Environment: real
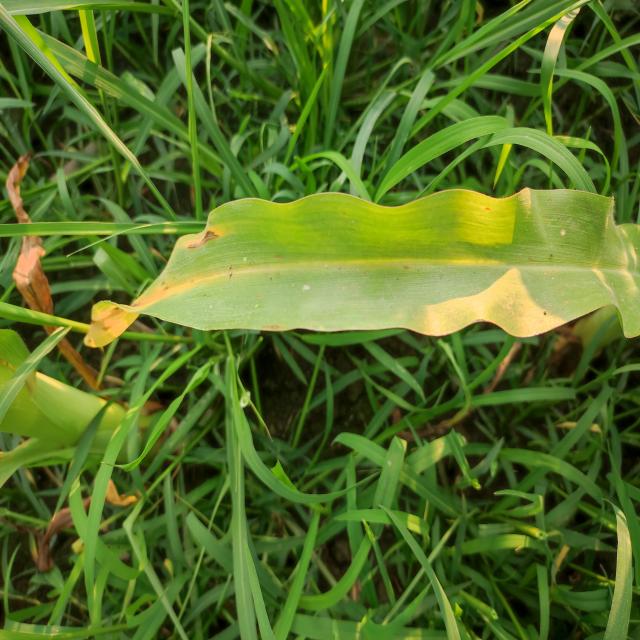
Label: nitrogen_deficiency